Rocket artillery

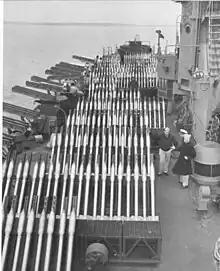
Rocket artillery on the US Navy LSM(R)-188 warship of World War II

After the rockets were successfully used during Napoleon's defeat at the Battle of Waterloo, various countries were quick to adopt the weapon and establish special rocket brigades. The British created the British Army Rocket Brigade in 1818, followed by the Austrian Army and the Russian Army.